Maruti Suzuki Gypsy

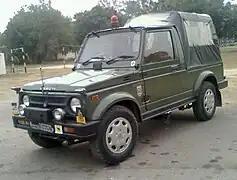
Maruti Suzuki Gypsy, used by Indian Armed Forces

The Gypsy was exported to countries like Chile and Kenya. Within Europe, it is most often found in Malta. In contrast to Suzuki Jimny, the Gypsy is available either with four bucket seats or rear bench seats and a sizable trunk. Currently, the Gypsy is available as a "soft top", "hard top" and as an "ambulance car". In India, it is widely used by the police and military forces. In fact, the MG413W model is now the mainstay of the Indian Army. In civilian use, the Gypsy is a popular choice as a low-cost SUV and is a common sight at rally and autocross events.